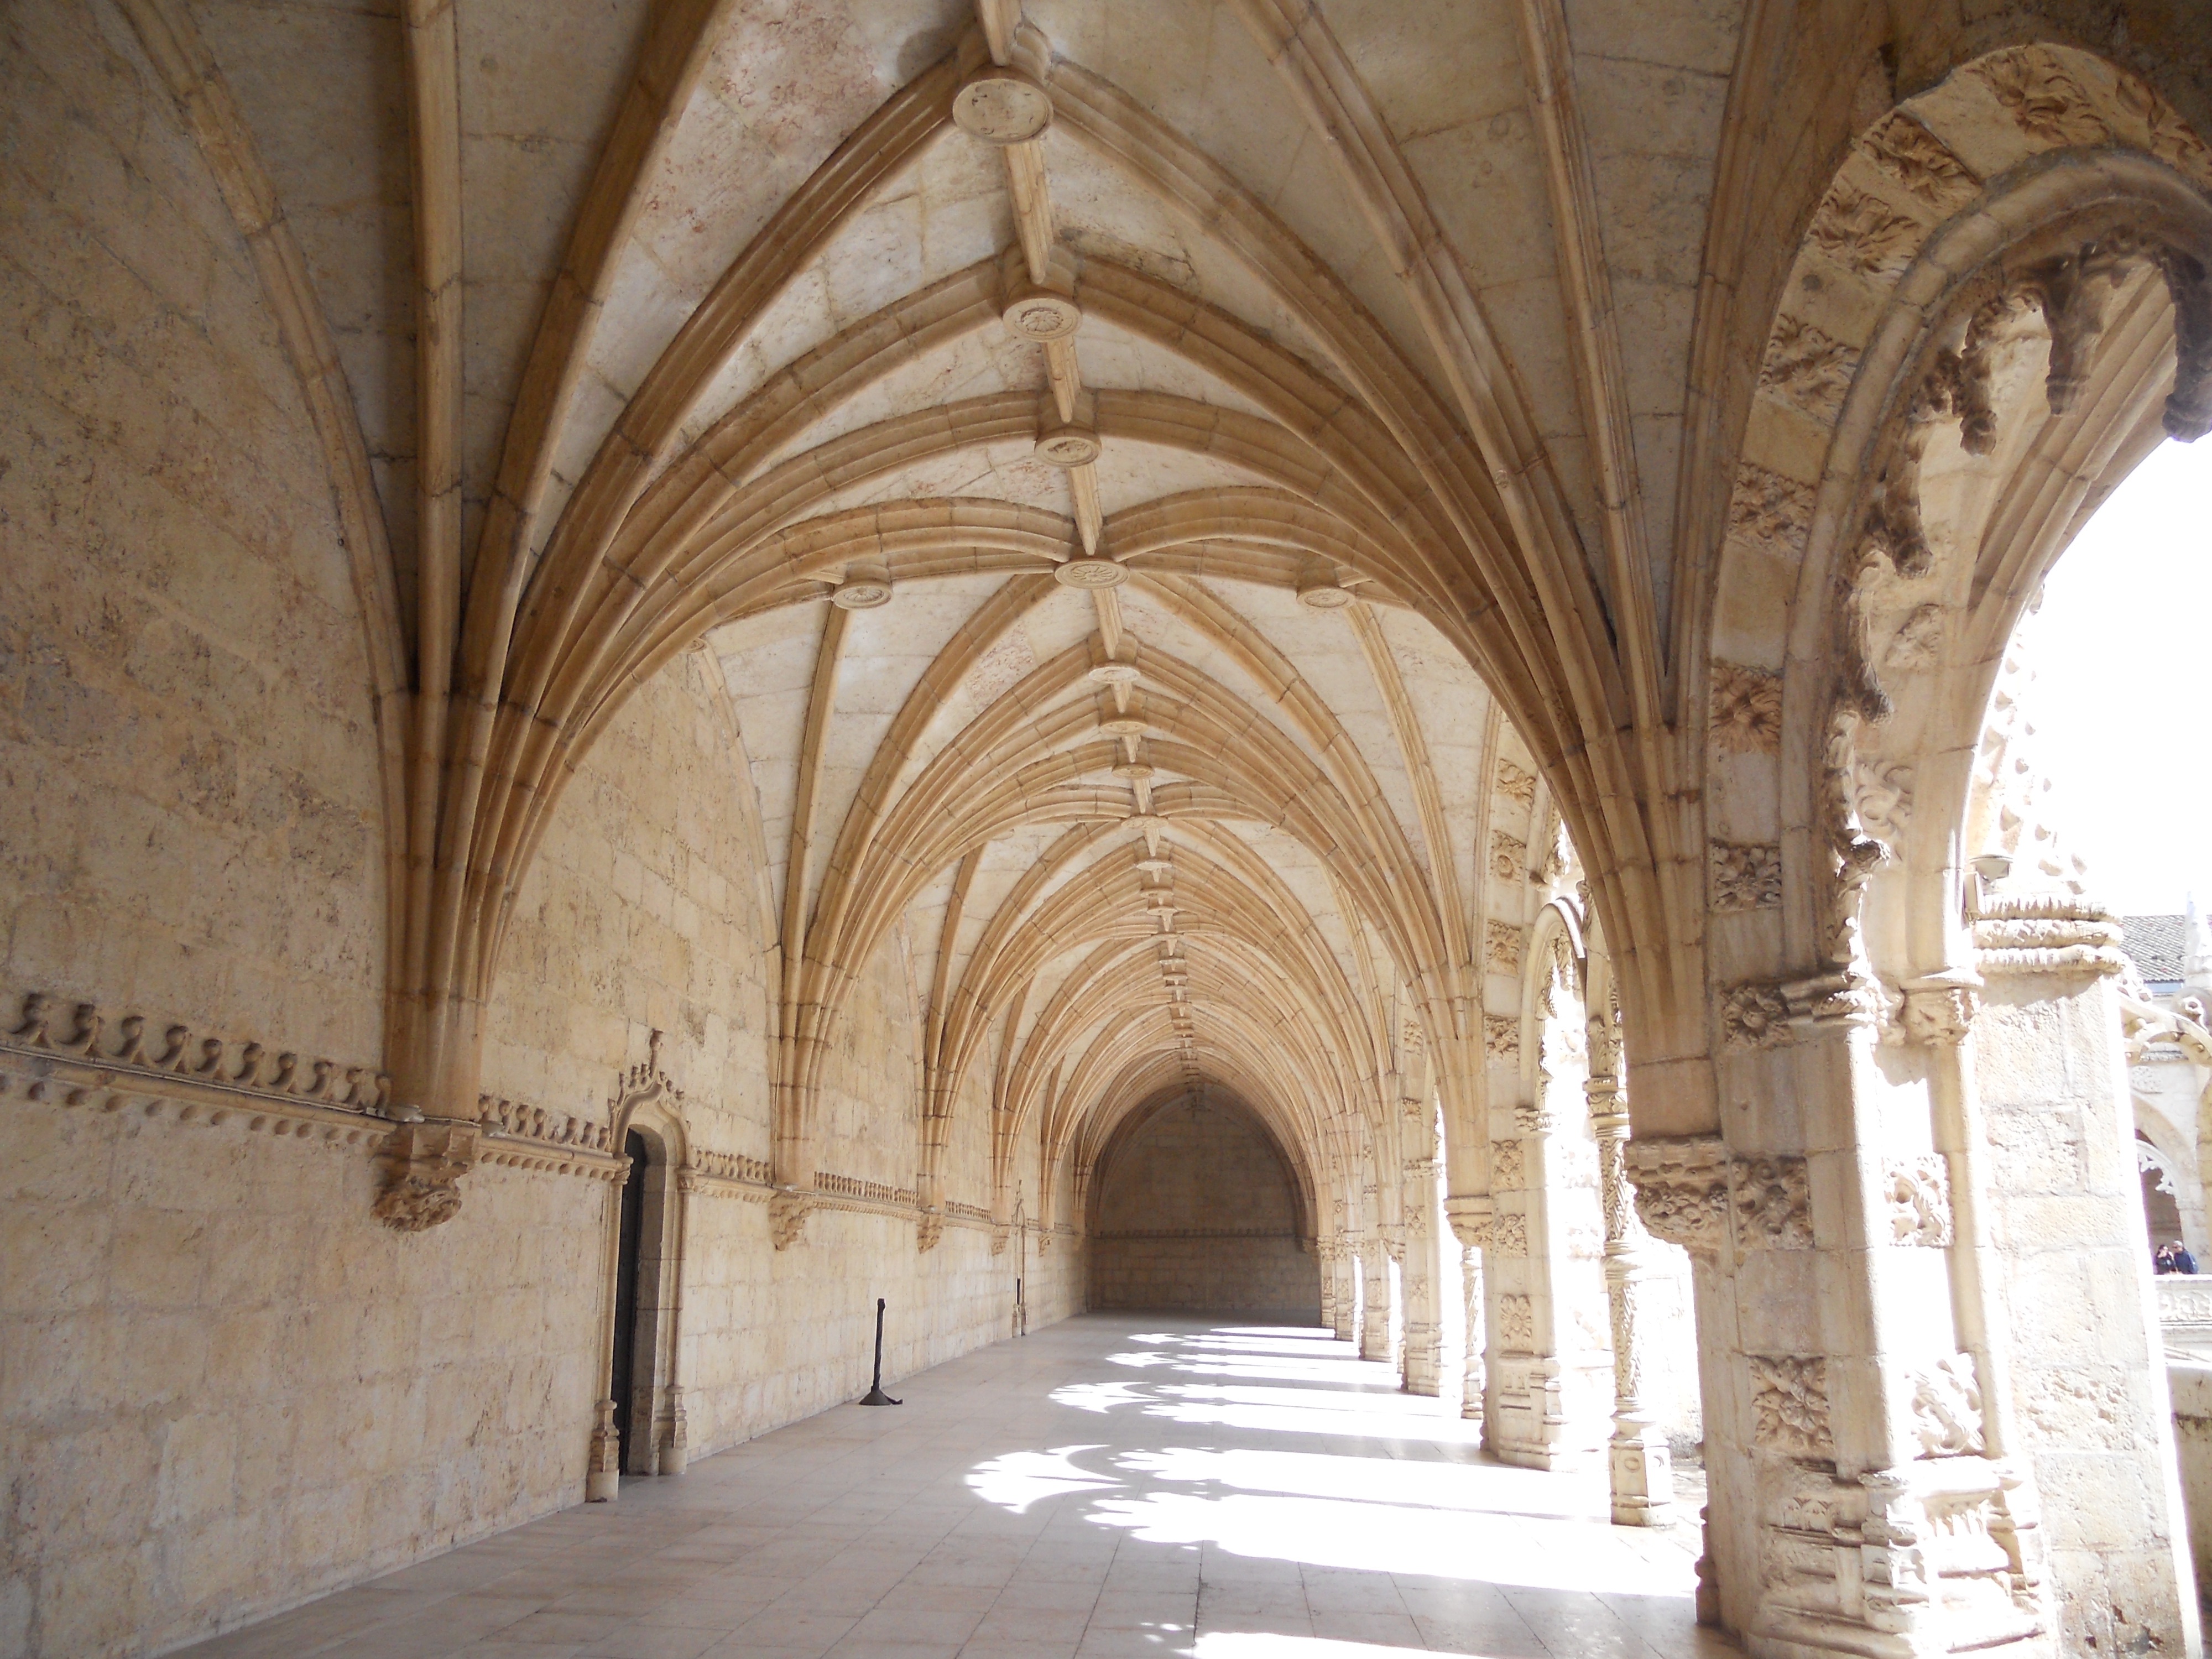
architecture, building, arch, cathedral, chapel, place of worship, aisle, temple, monastery, symmetry, arcade, abbey, vault, crypt, gothic architecture, historic site, ancient history, byzantine architecture